Brno

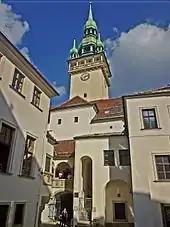
Old Town Hall in Brno

Brno has a long theatre tradition. Brno has the oldest theatre building in Central Europe, the Reduta Theatre on Zelný trh. The first theatre plays in Brno probably took place in the 1660s in the "City Tavern", today's Reduta Theatre; however, the first theatre with boxes was built in this complex in 1733. The first documented professional Czech performance took place in 1767, again in the Reduta Theatre; the play was called "Zamilovaný ponocný" and was performed by the Venice Theatre Company. The same year, Mozart performed in the theatre with his elder sister Anna Maria (Nannerl). In that year the Mozart family spent Christmas in Brno, and their visit is commemorated by a statue of Mozart as a child in front of the Reduta Theatre. The theatre's "Mozart Hall" was also named after him.